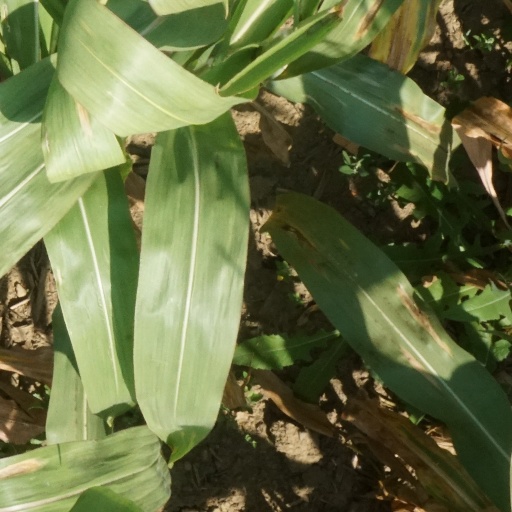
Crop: maize; corn